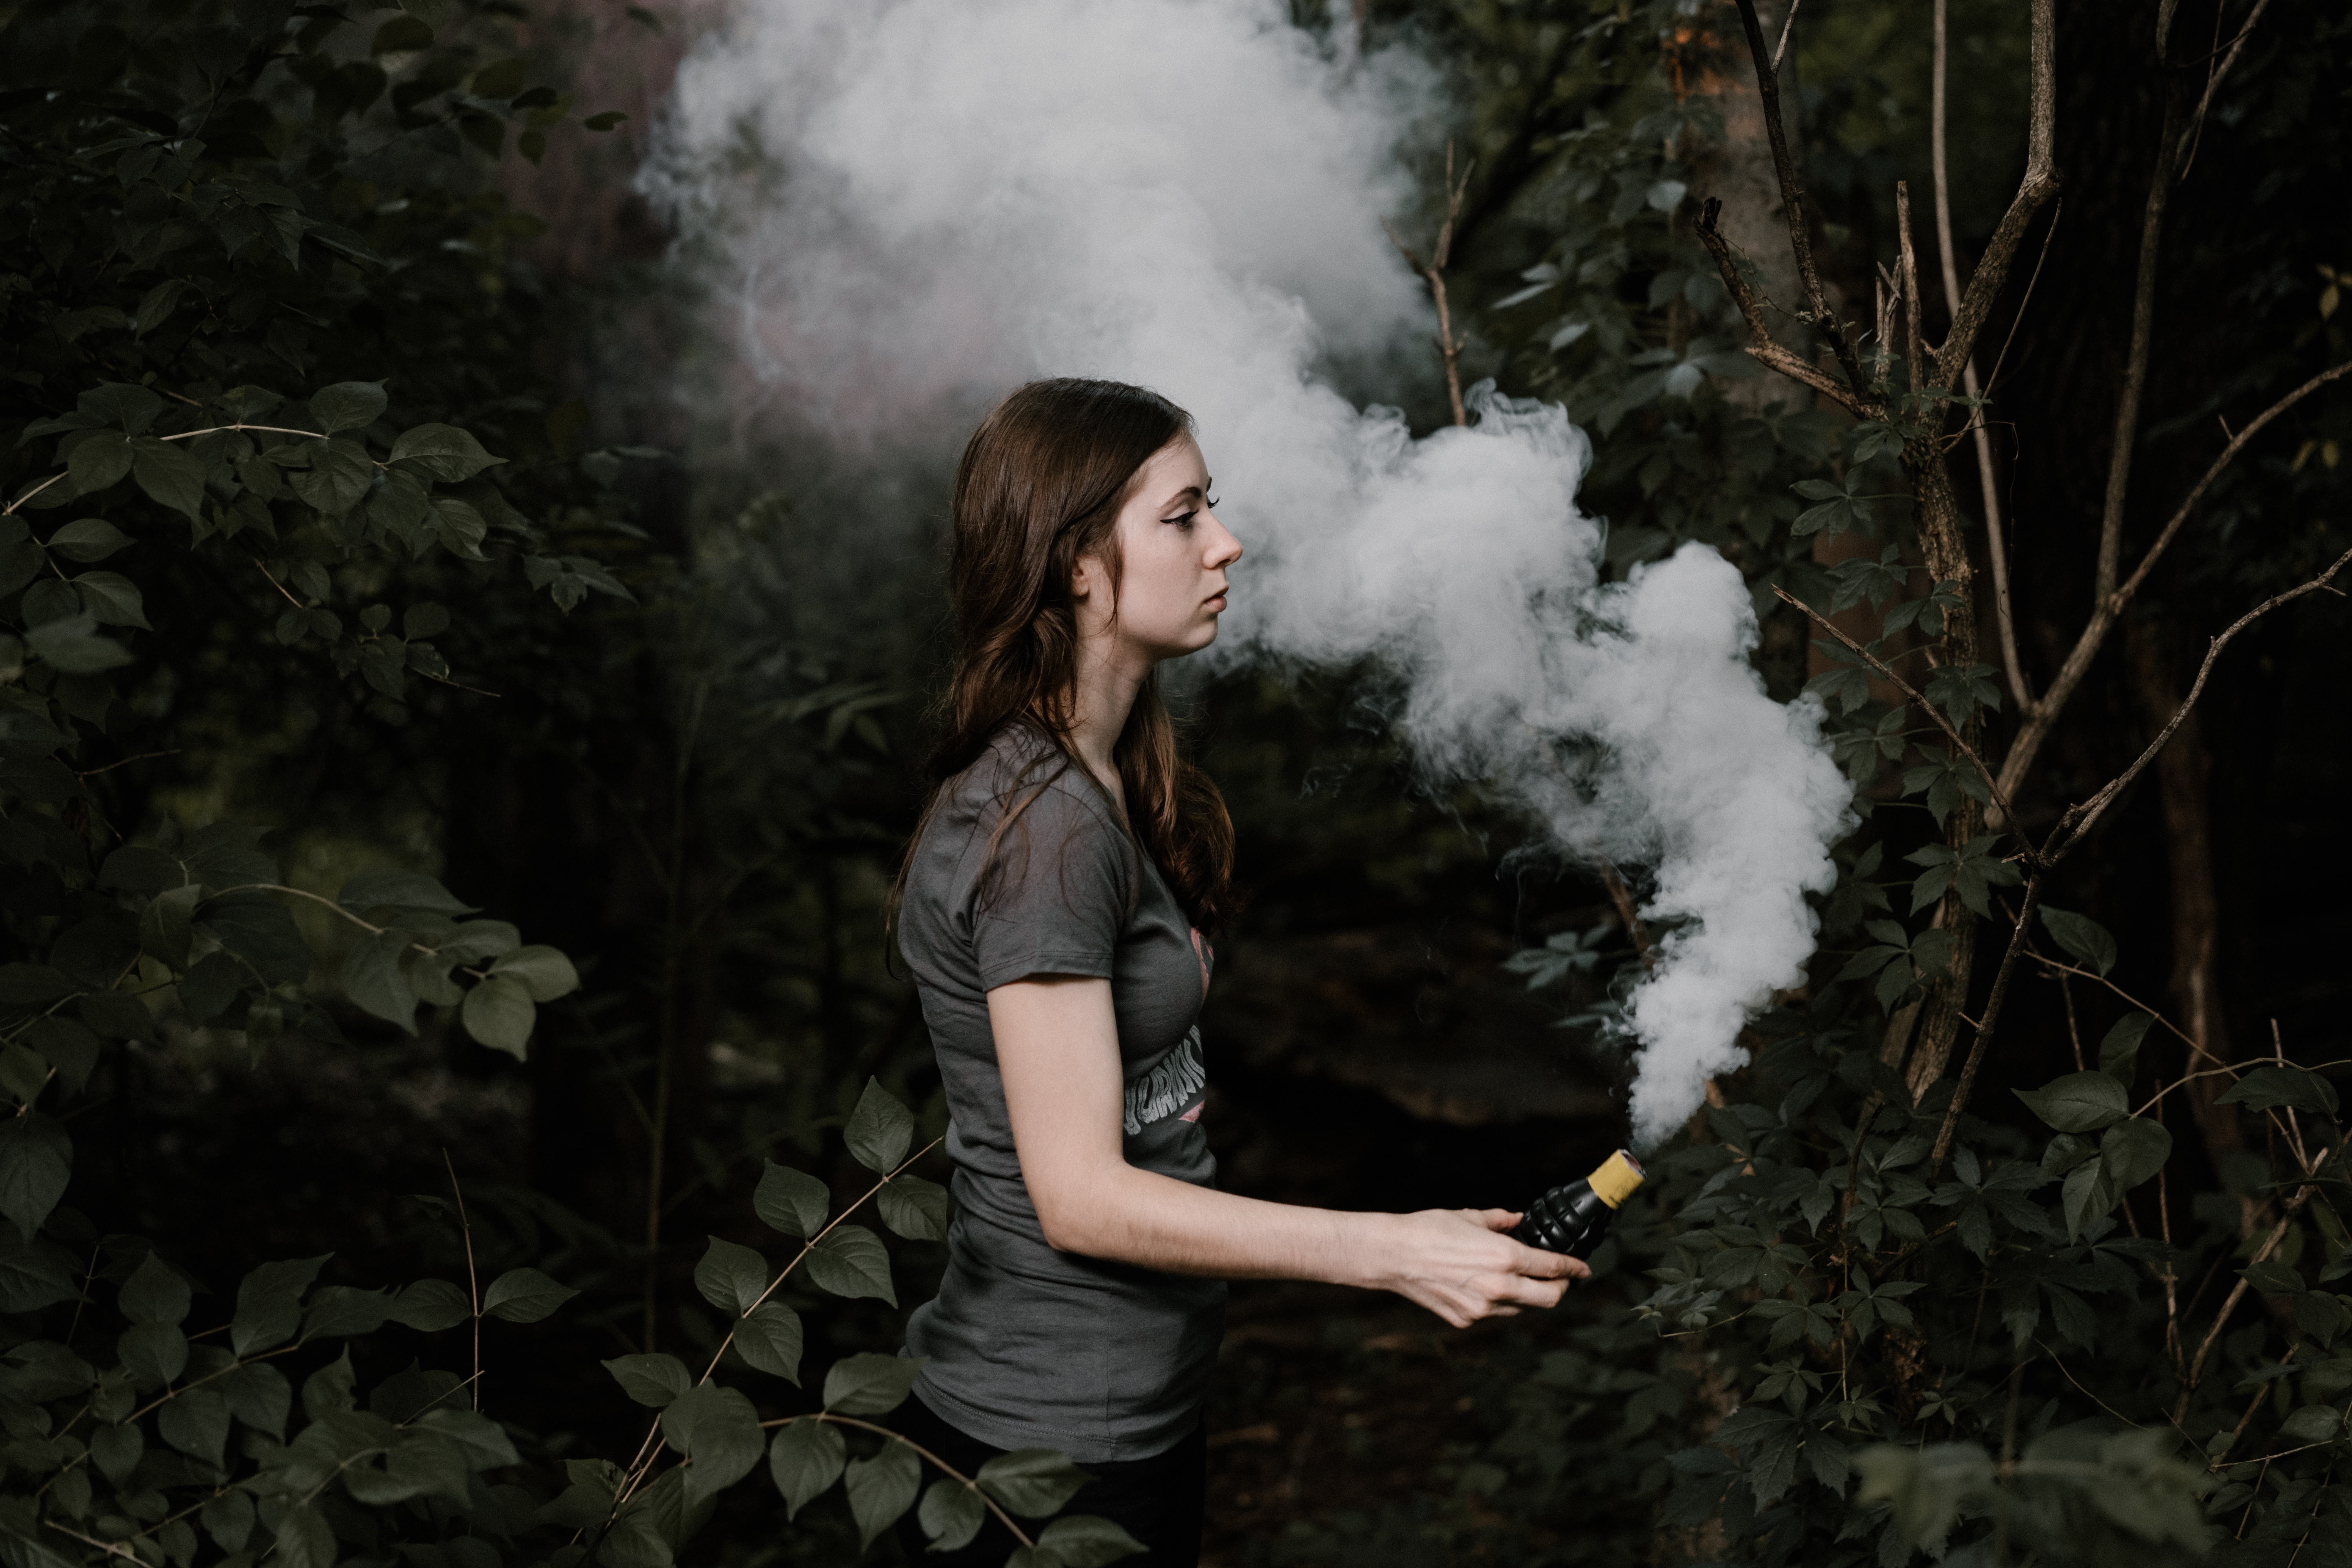
tree, nature, forest, woman, sunlight, smoke, female, model, jungle, autumn, darkness, lady, holding, photograph, beauty, image, habitat, photo shoot, natural environment